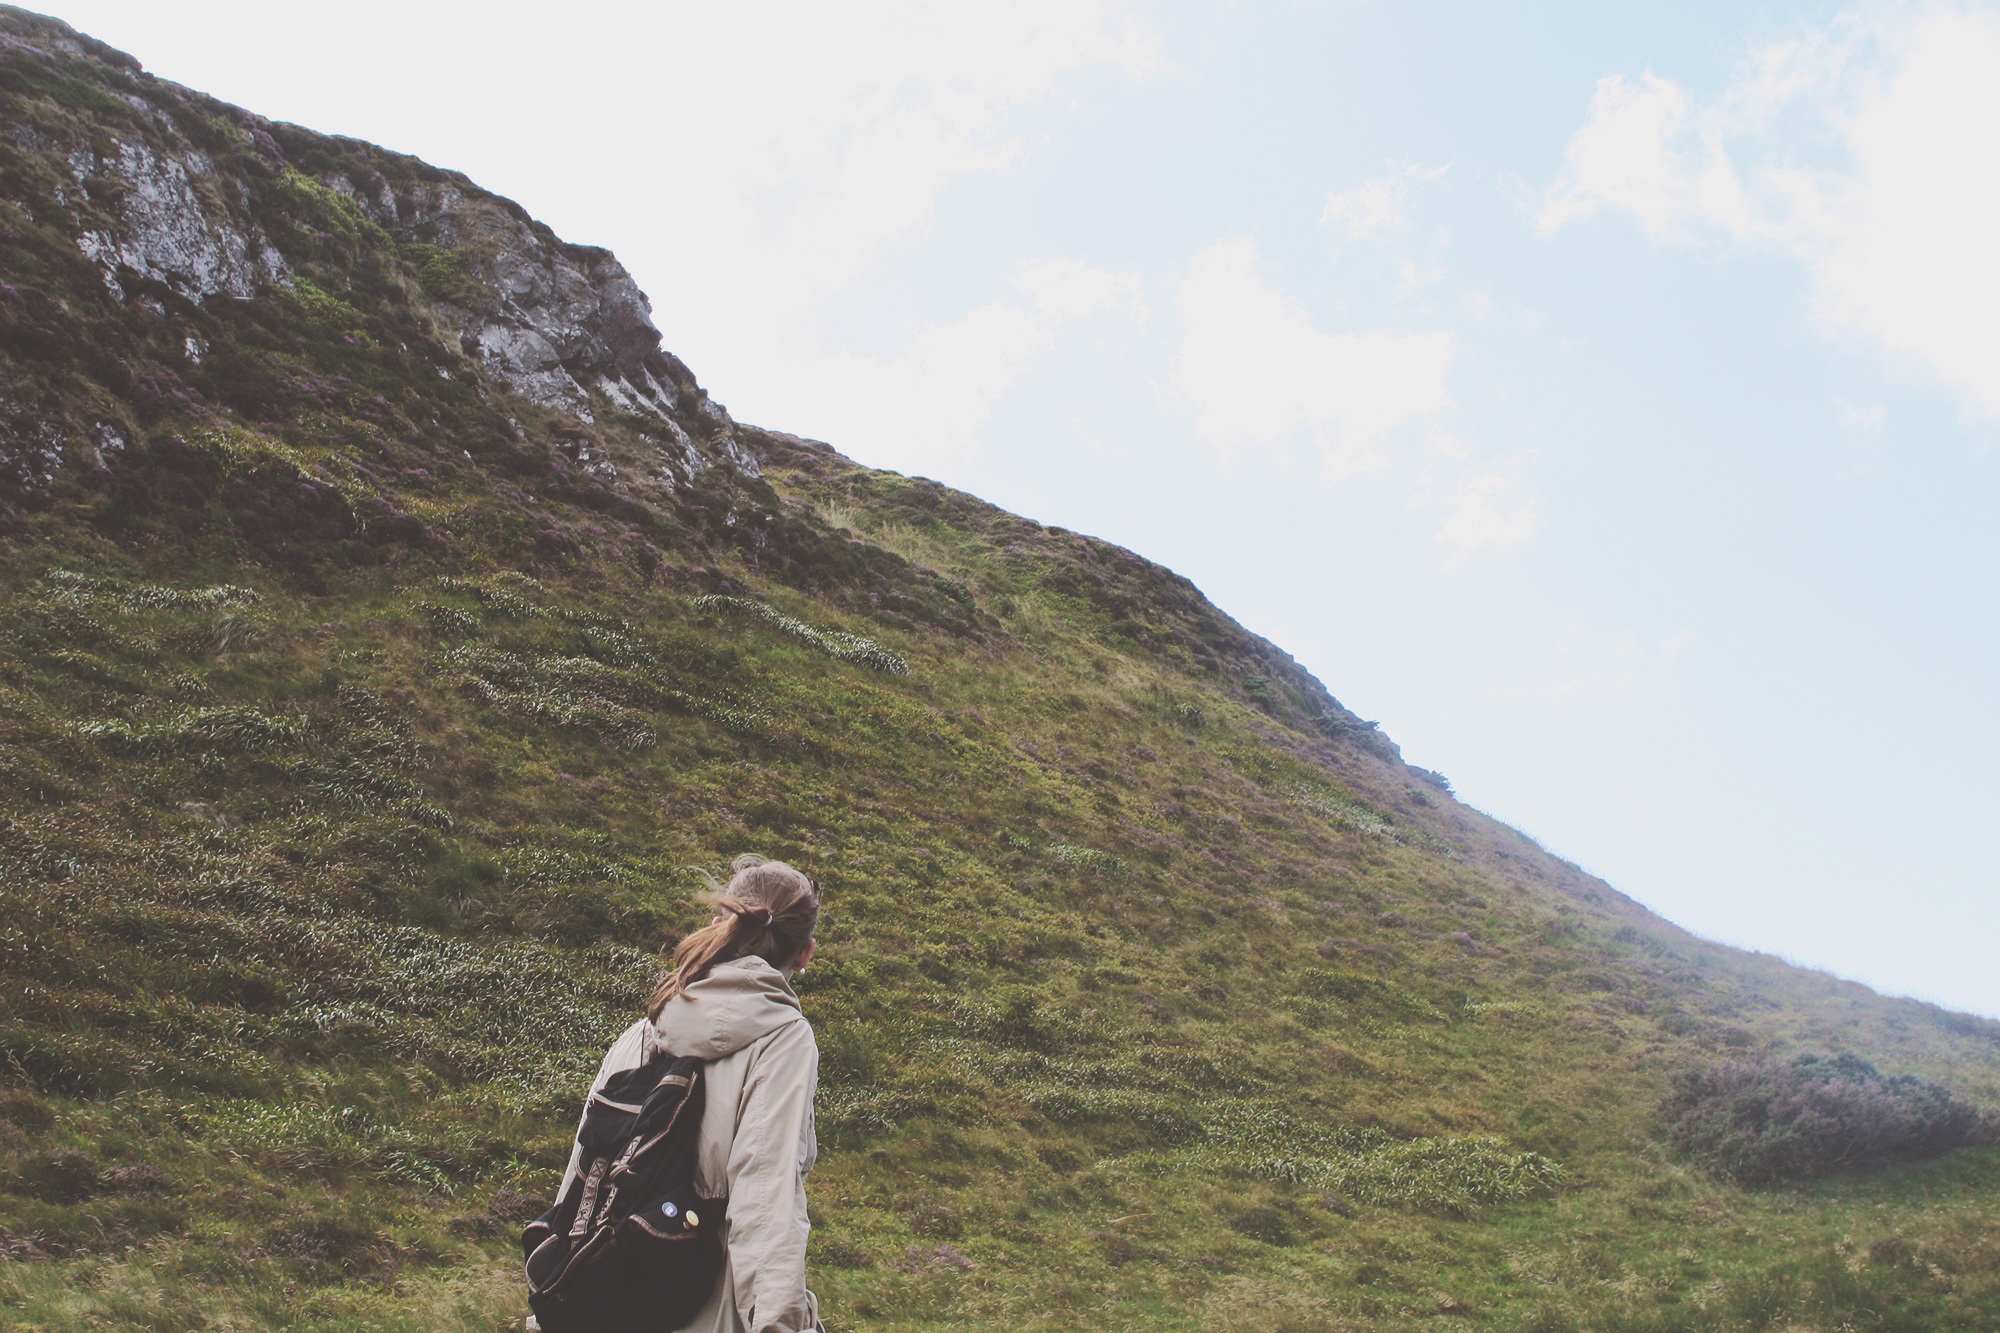
walking, mountain, woman, hiking, hill, adventure, mountain range, hiker, cliff, walk, journey, fjord, highland, terrain, ridge, summit, geology, sports, alps, plateau, fell, loch, landform, mountain pass, geographical feature, mountainous landforms